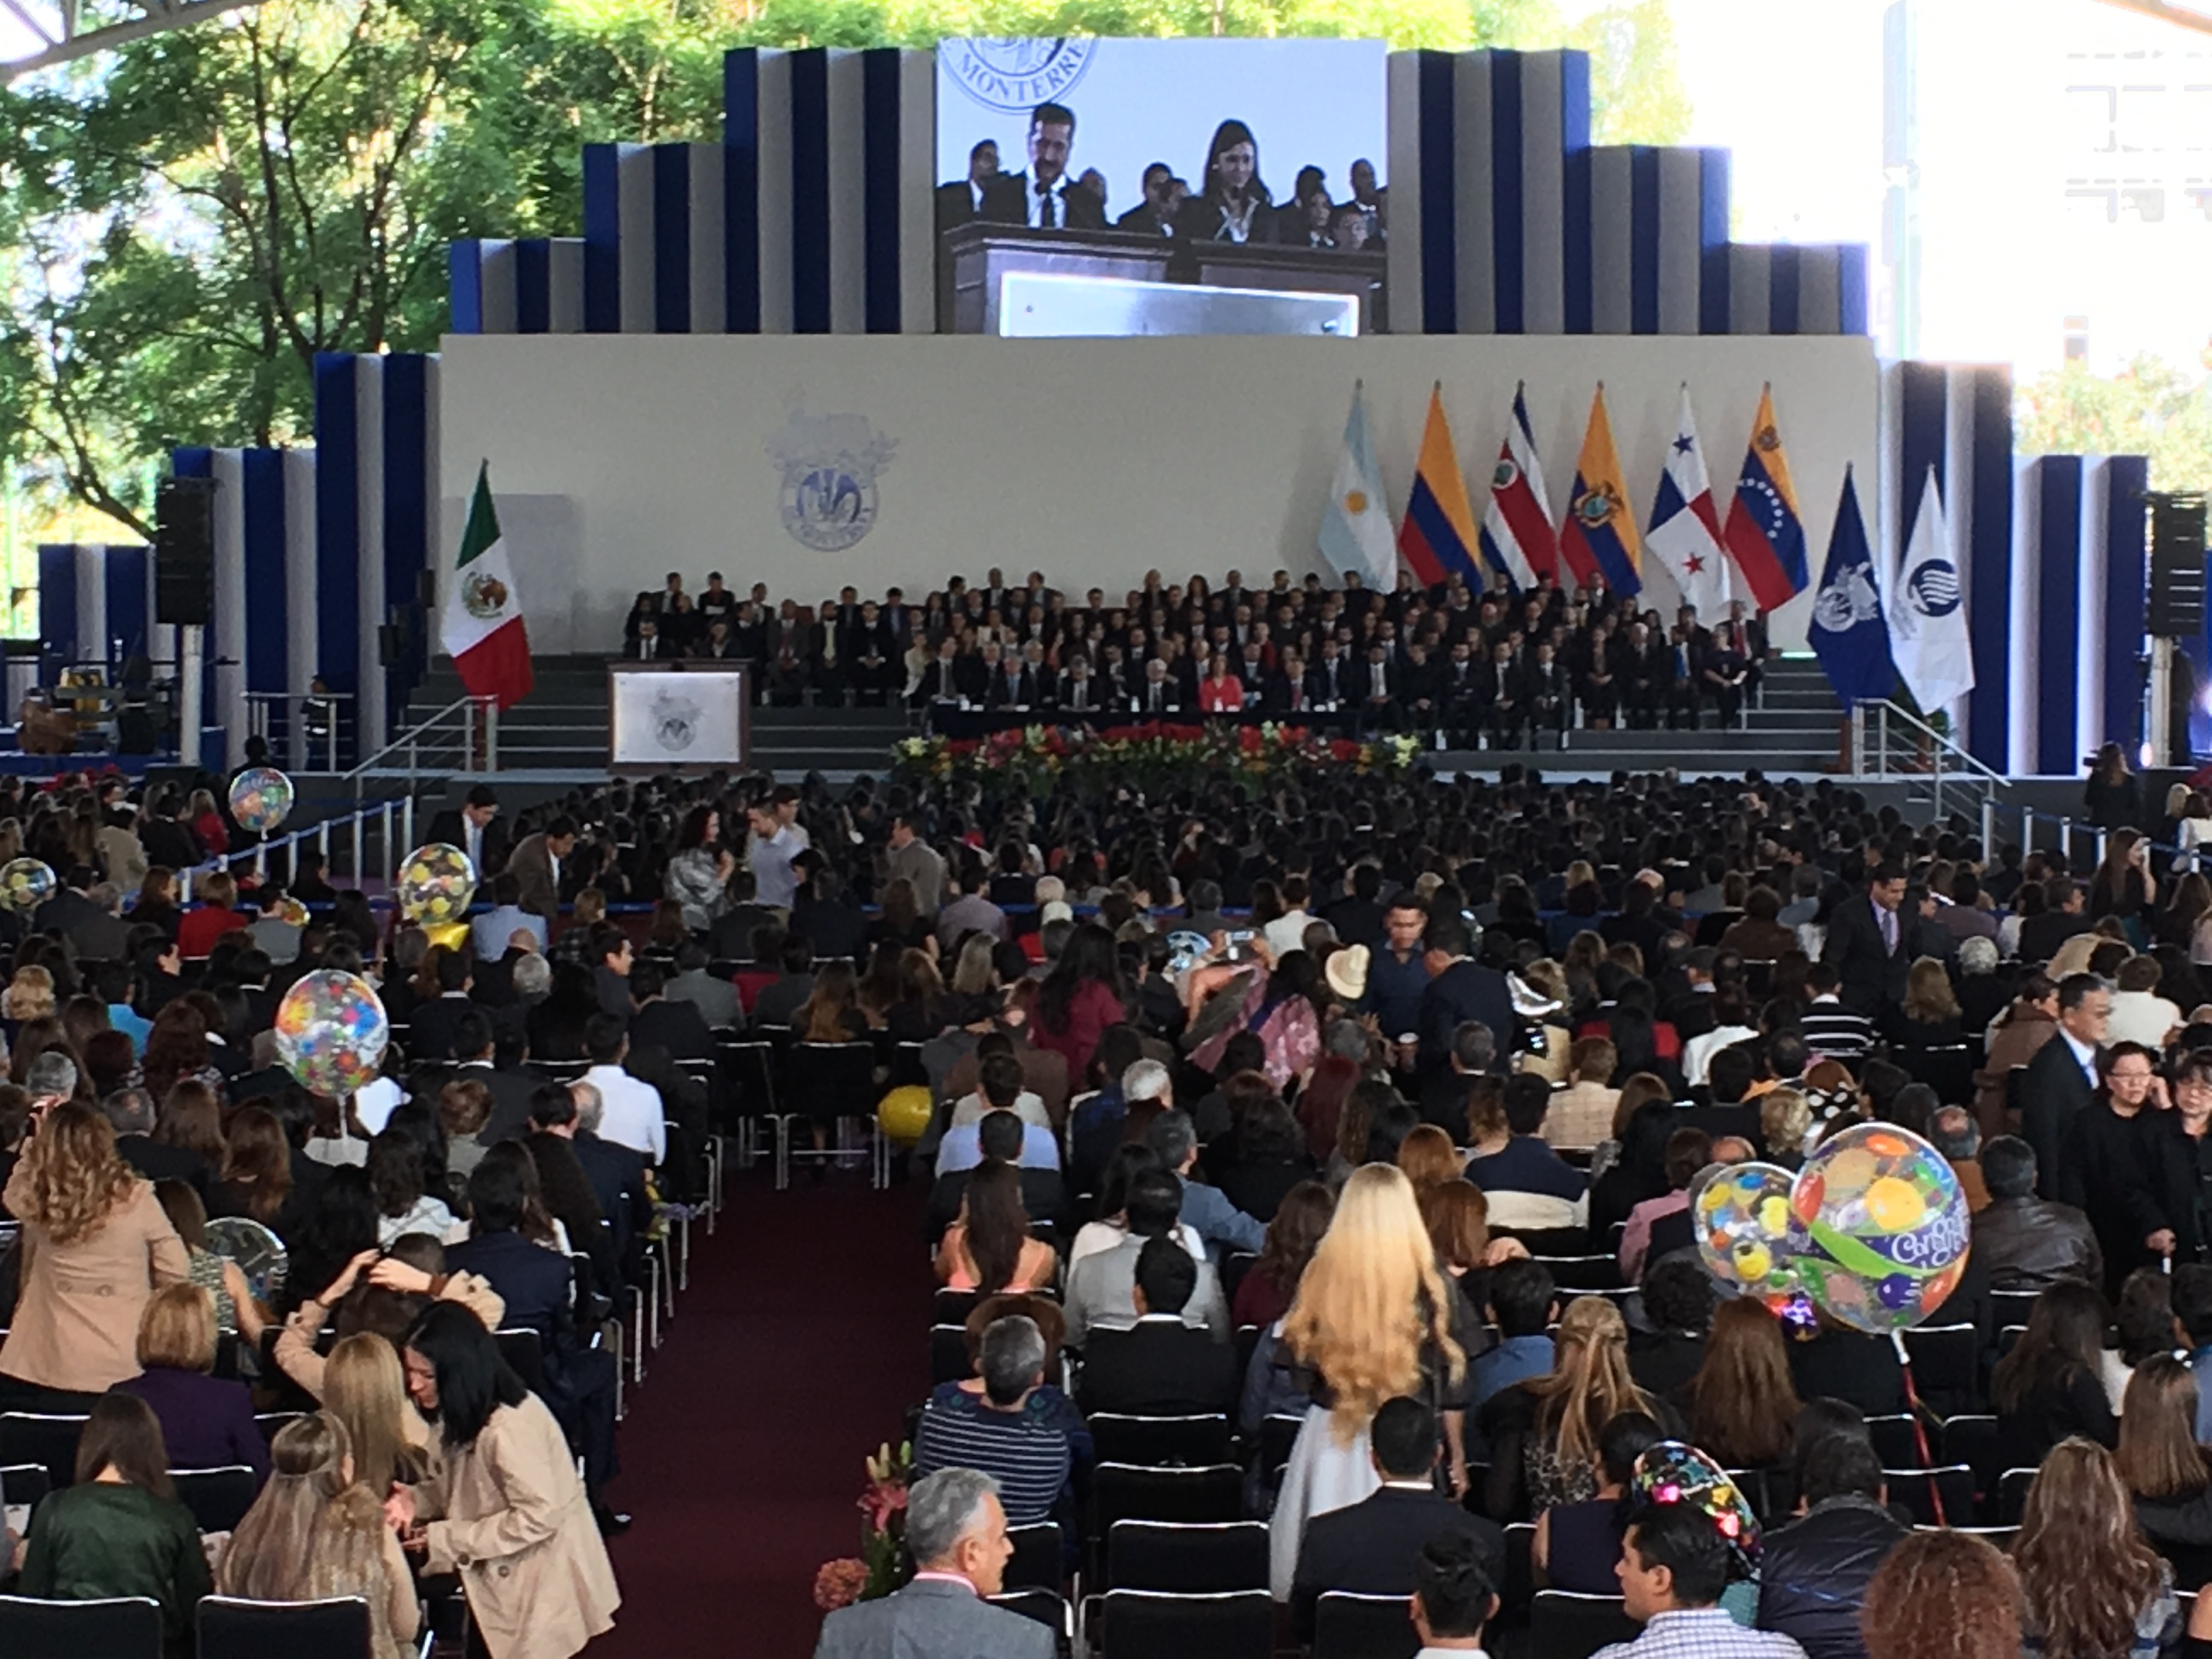
crowd, audience, stage, orchestra, convention, sport venue